Biological Weapons Convention

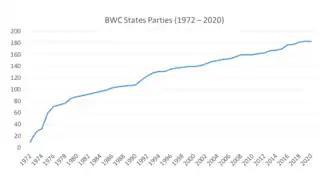
Number of BWC States Parties from 1972 to 2020

With only 15 articles, the BWC is relatively short. Over time, the treaty has been interpreted and supplemented by additional politically binding agreements and understandings reached by its States Parties at eight subsequent Review Conferences.